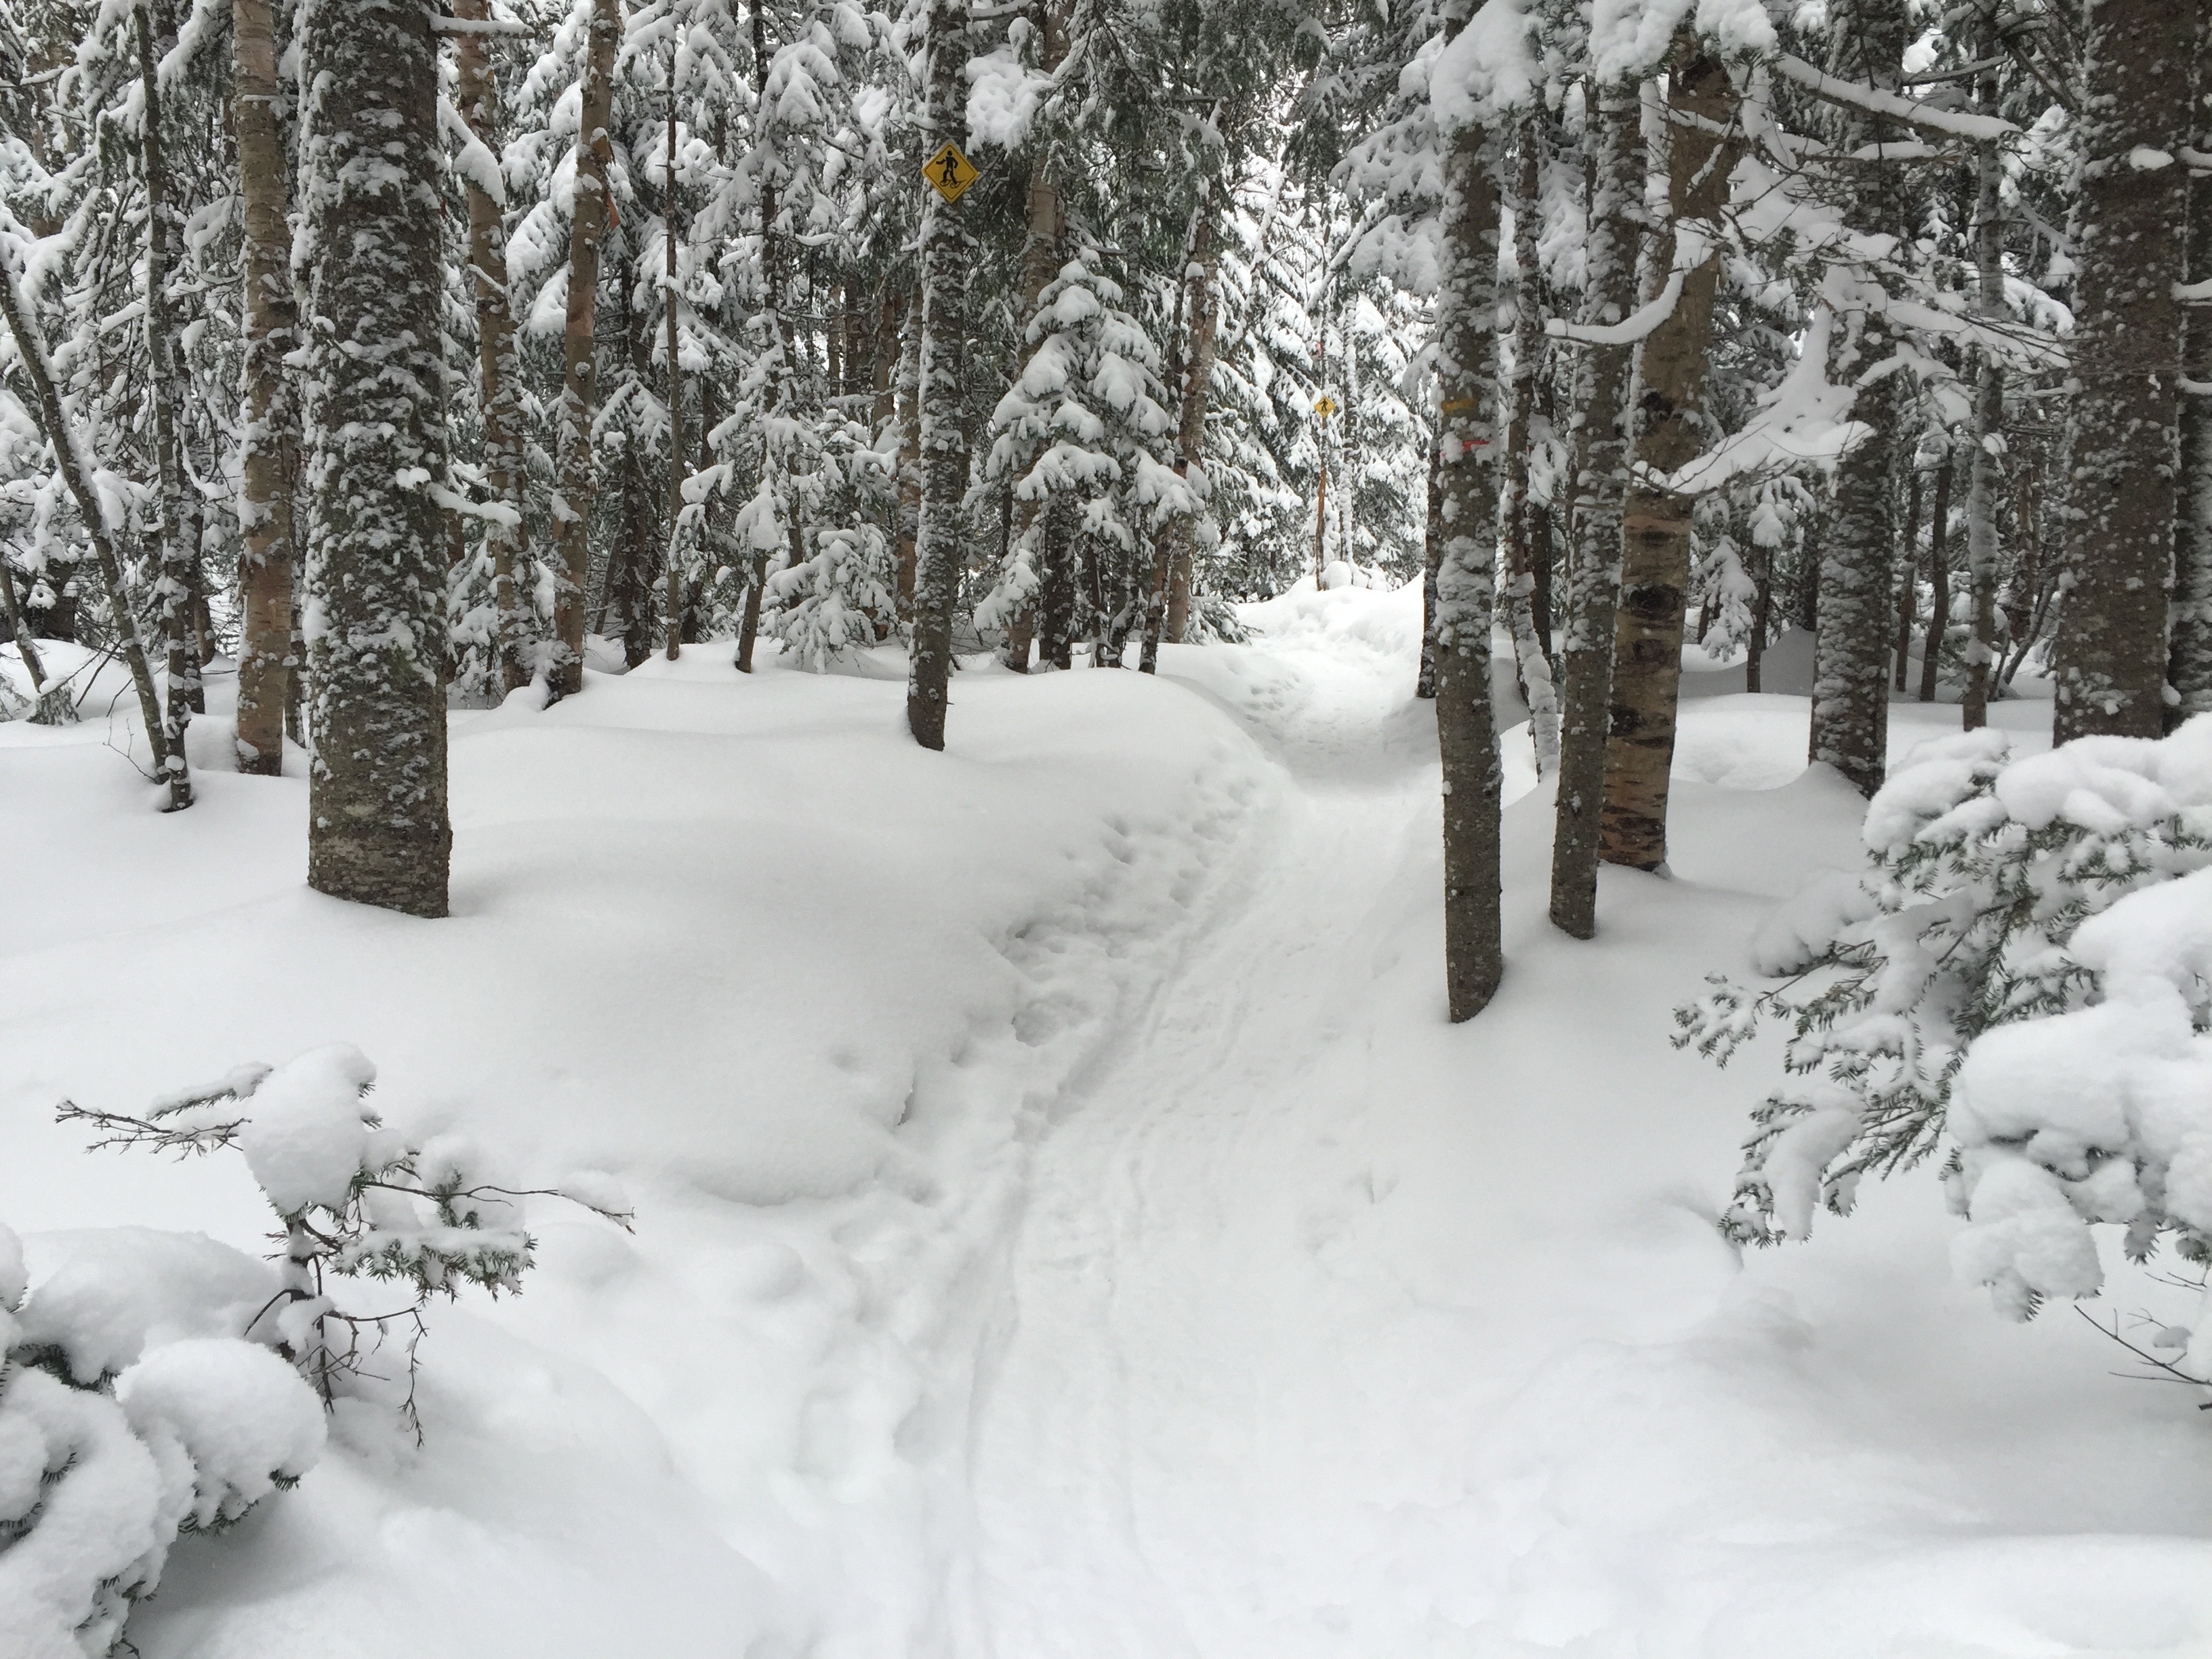
tree, forest, path, branch, snow, winter, frost, ice, fir, winter landscape, blizzard, promenade, woodland, freezing, snowy landscape, snowy branches, racket, pine family, geological phenomenon, winter storm, charlevoix